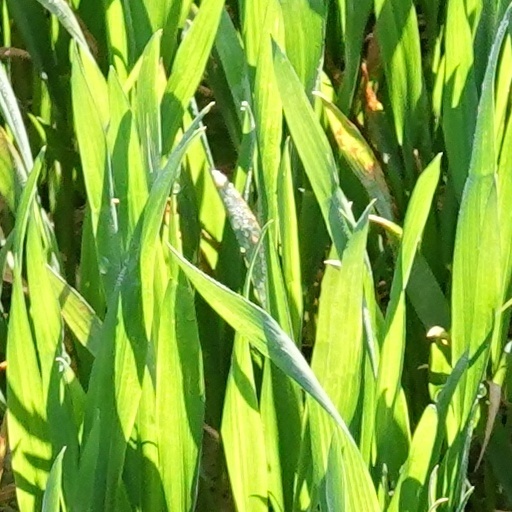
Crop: wheat